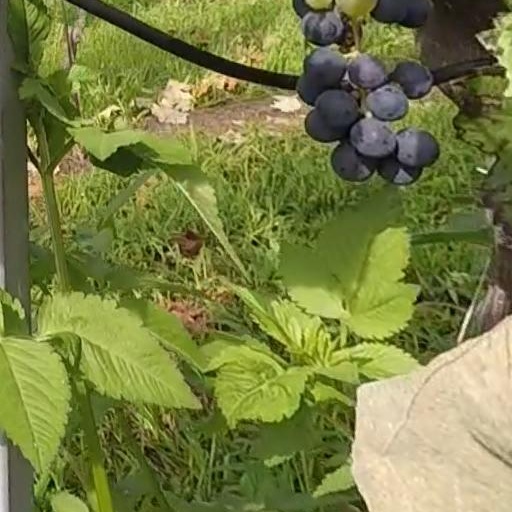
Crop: grape